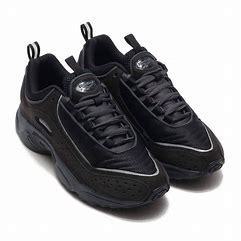
Brand: Reebok
Model: Daytona DMX Ii